Black

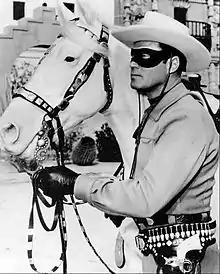
Heroes in American westerns, like the Lone Ranger, traditionally wore a white hat, while the villains wore black hats.

In Christianity, the devil is often called the "prince of darkness". The term was used in John Milton's poem "Paradise Lost", published in 1667, referring to Satan, who is viewed as the embodiment of evil. It is an English translation of the Latin phrase "princeps tenebrarum", which occurs in the "Acts of Pilate", written in the fourth century, in the 11th-century hymn "Rhythmus de die mortis" by Pietro Damiani, and in a sermon by Bernard of Clairvaux from the 12th century. The phrase also occurs in "King Lear" by William Shakespeare, Act III, Scene IV, l. 14: